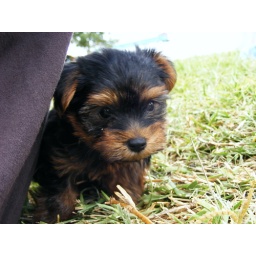
I just saw this little puppy playing in the grass next to its owner.